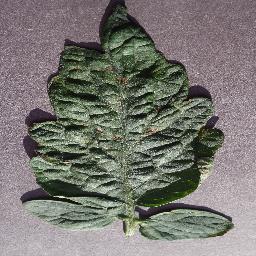
Label: Tomato___Target_Spot